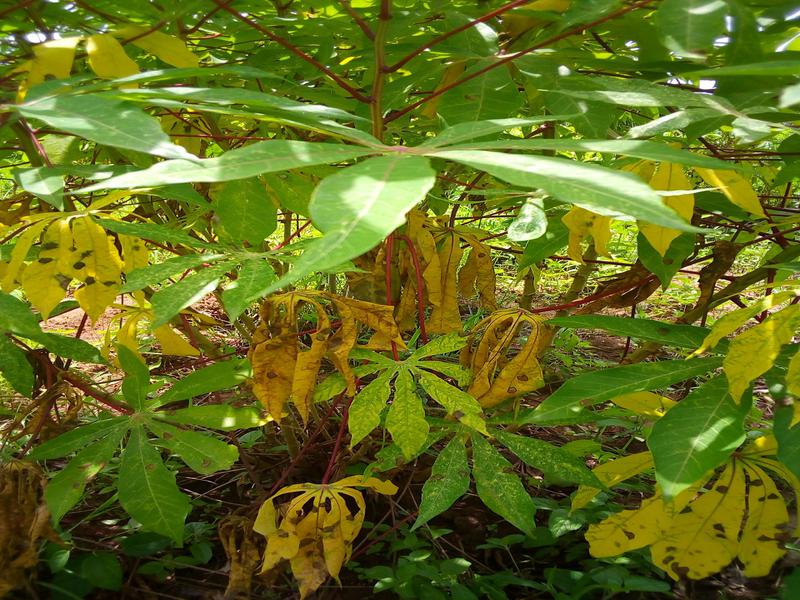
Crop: cassava
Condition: green_mottle